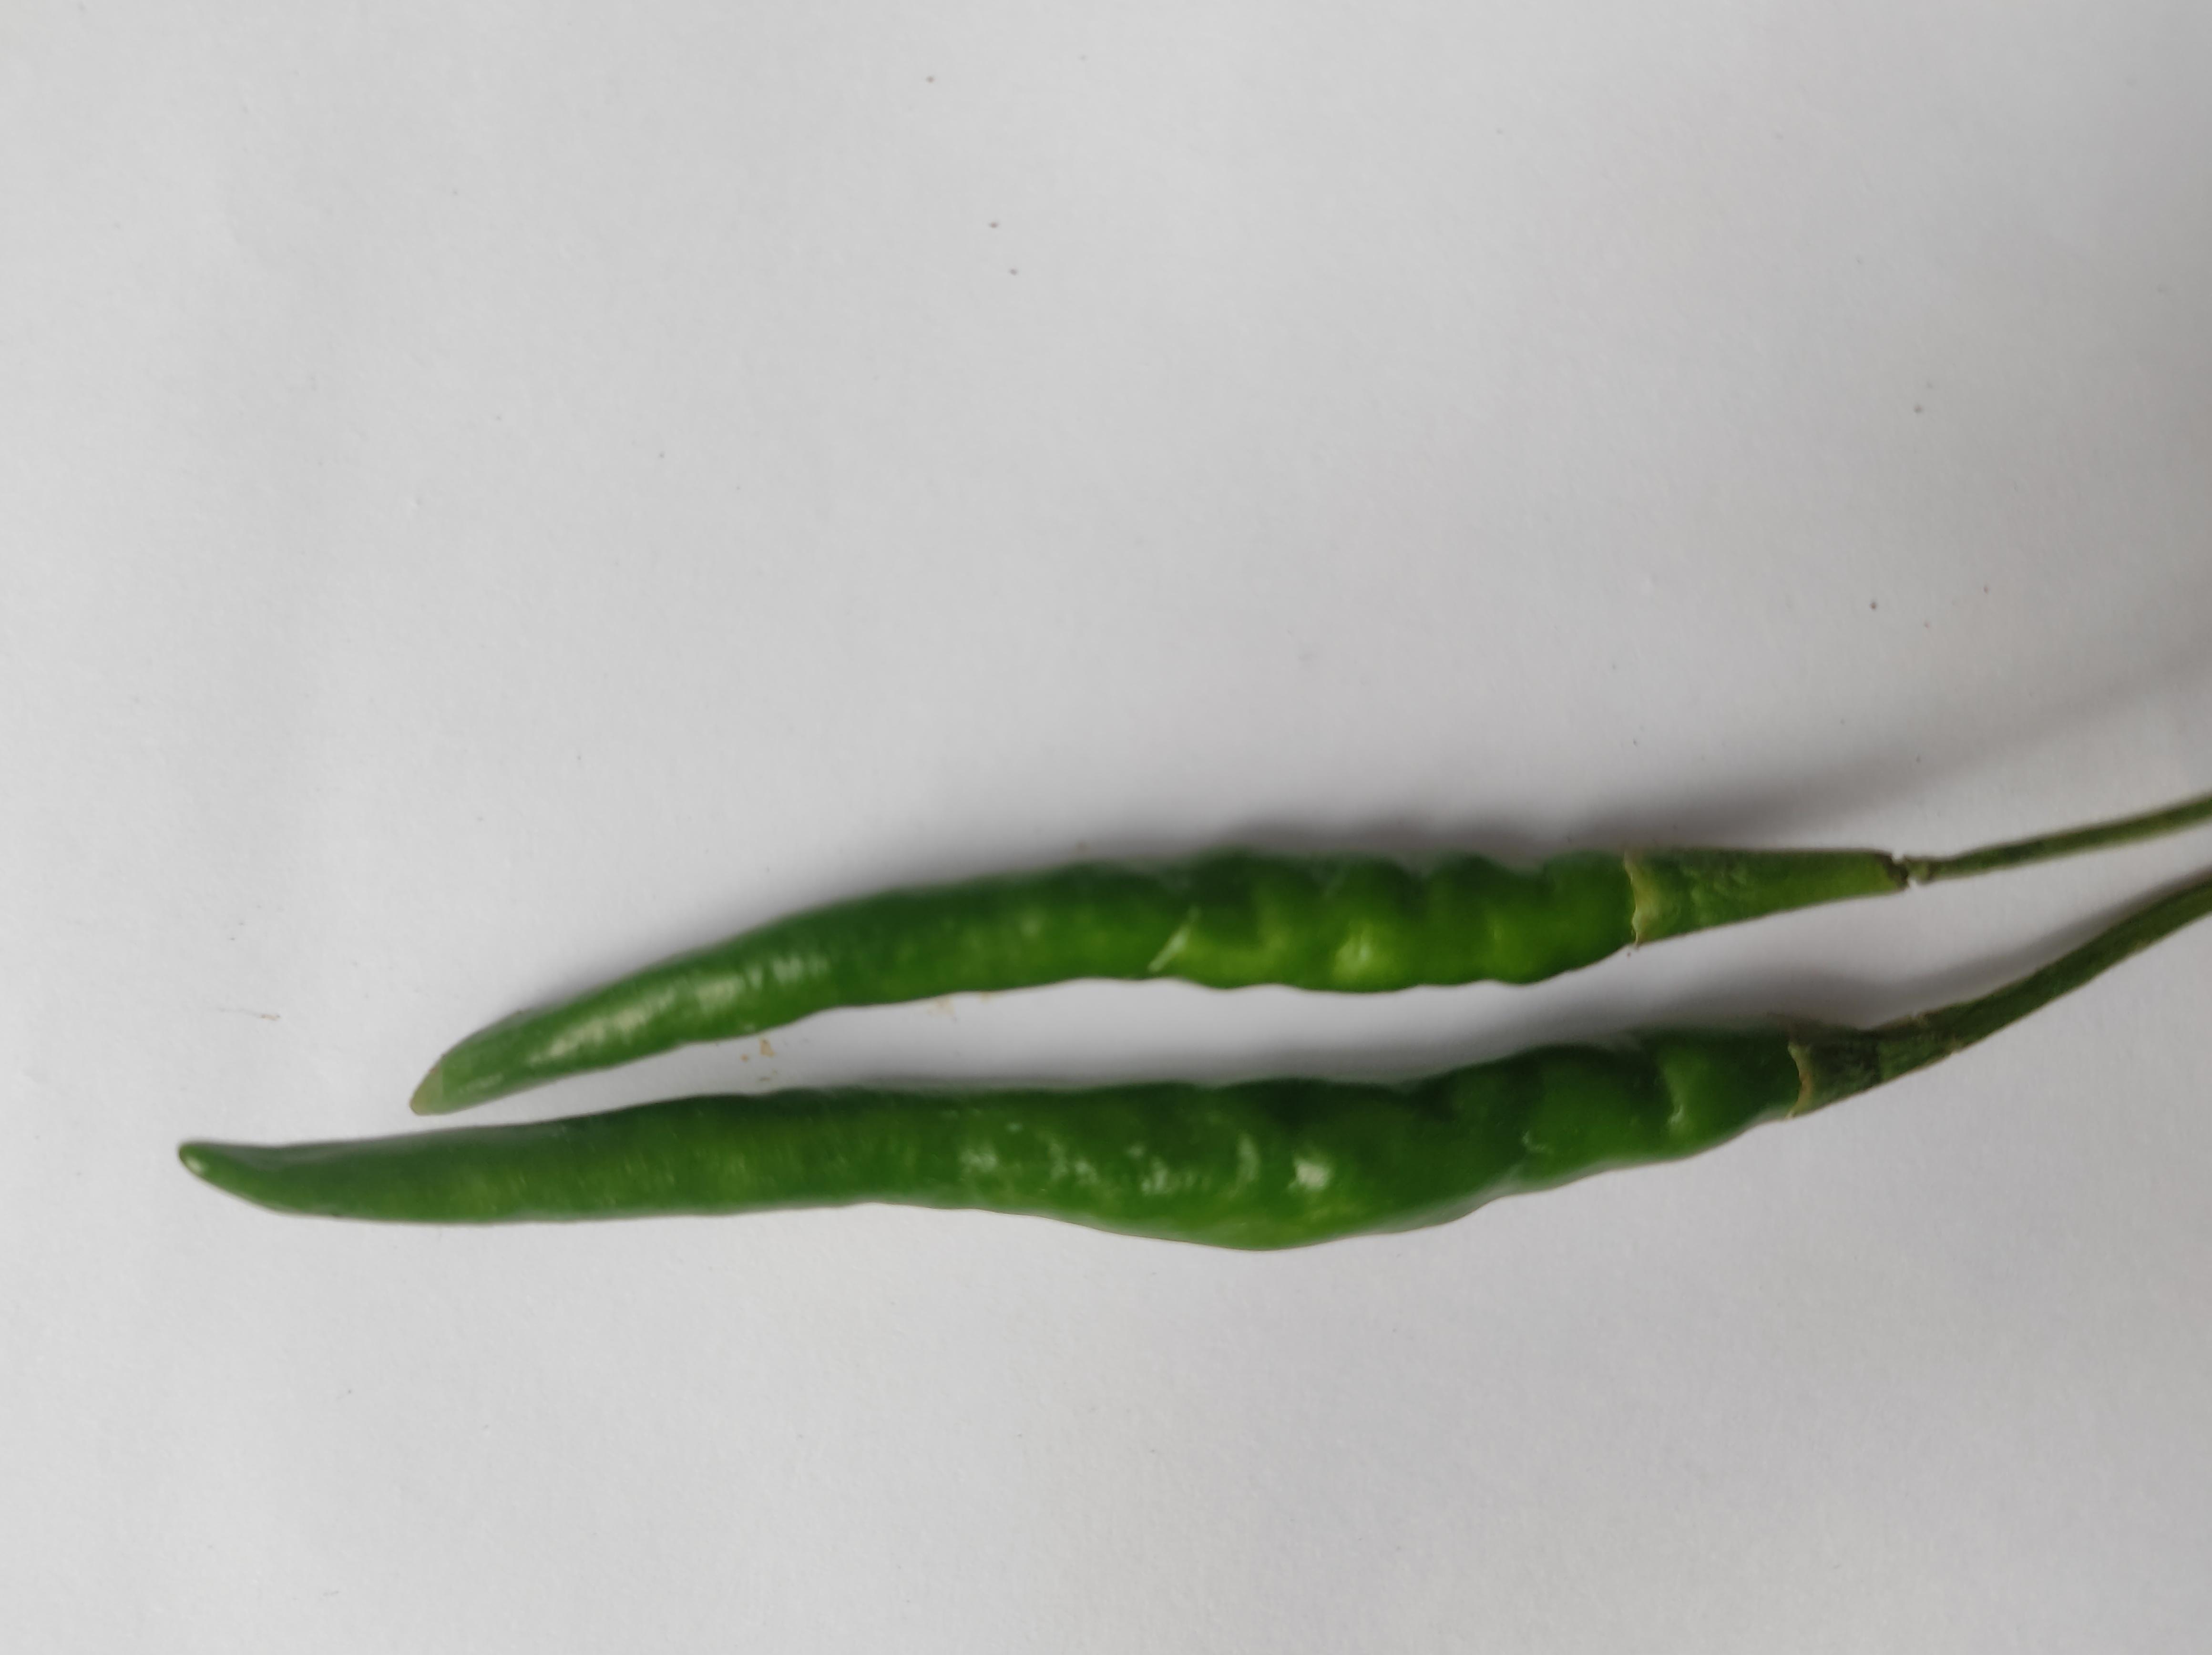
Label: Green Chili